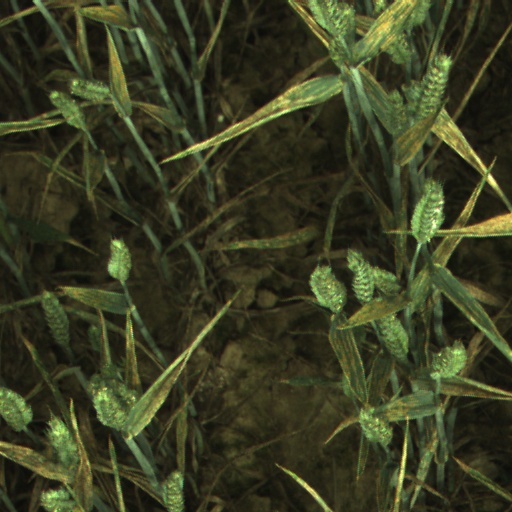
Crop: wheat